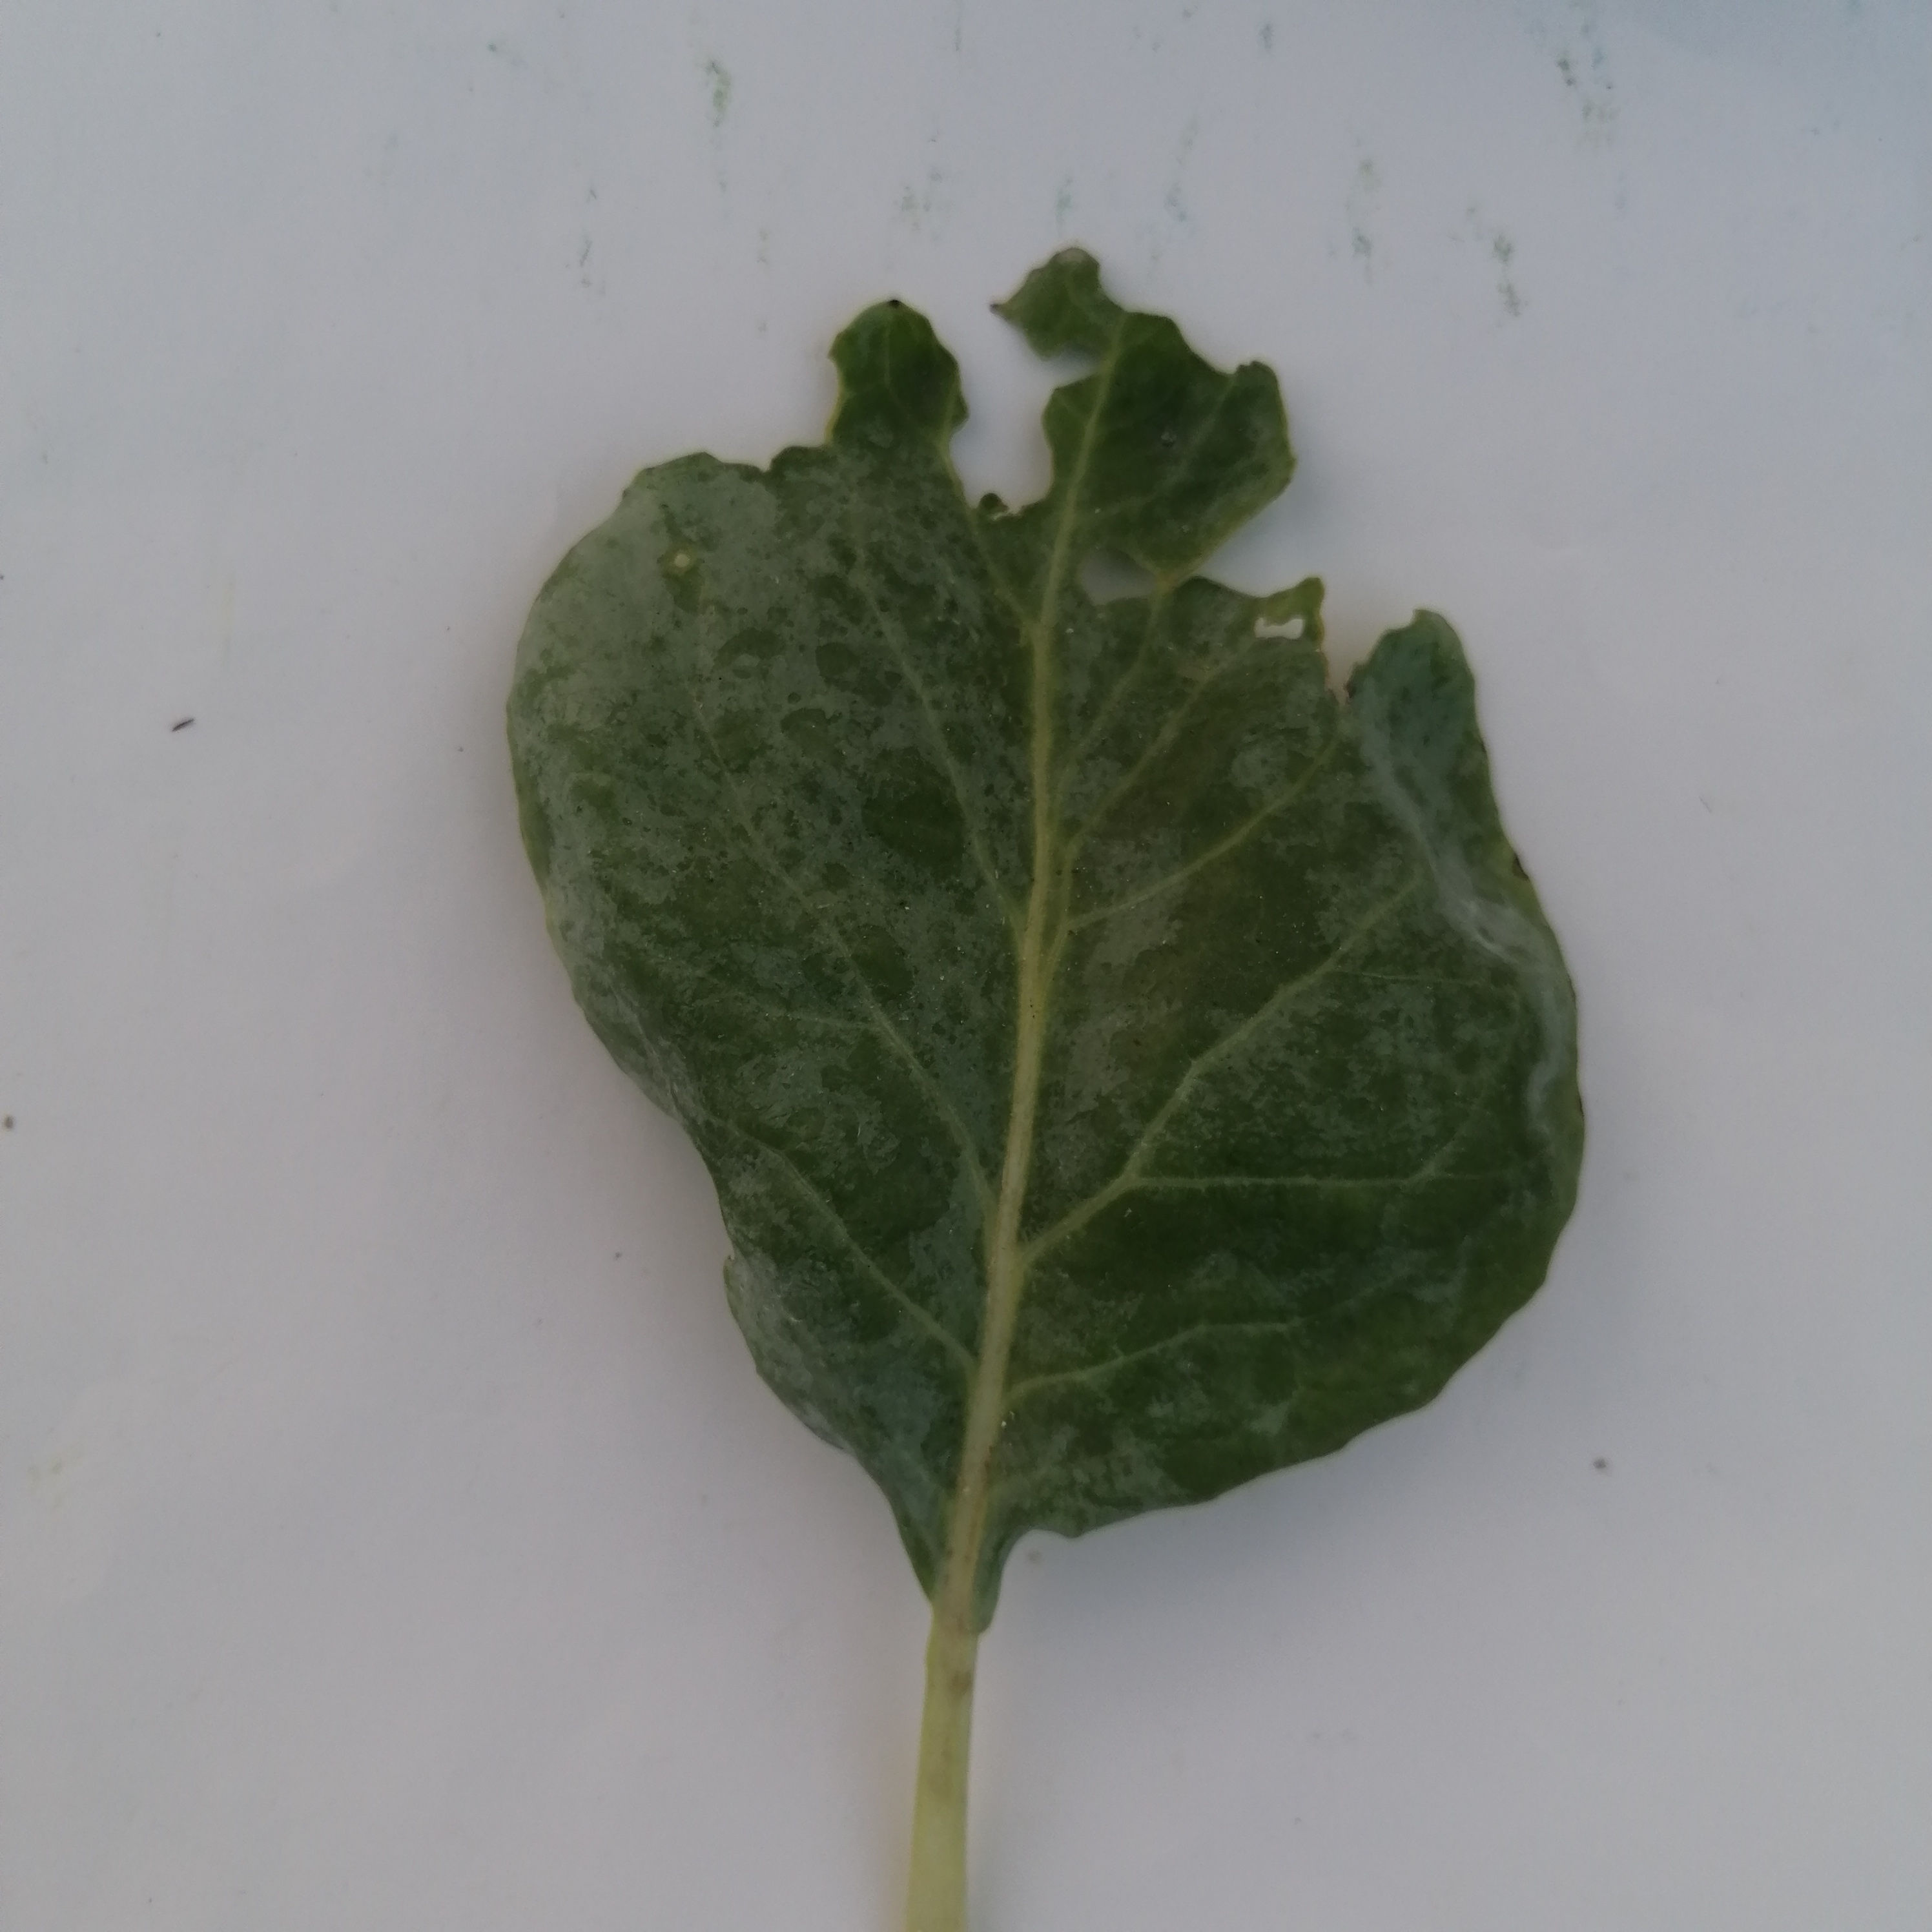
Label: Insect Hole